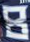
Number: 8